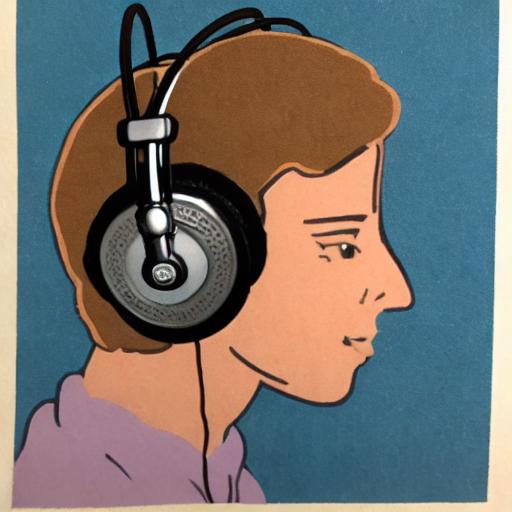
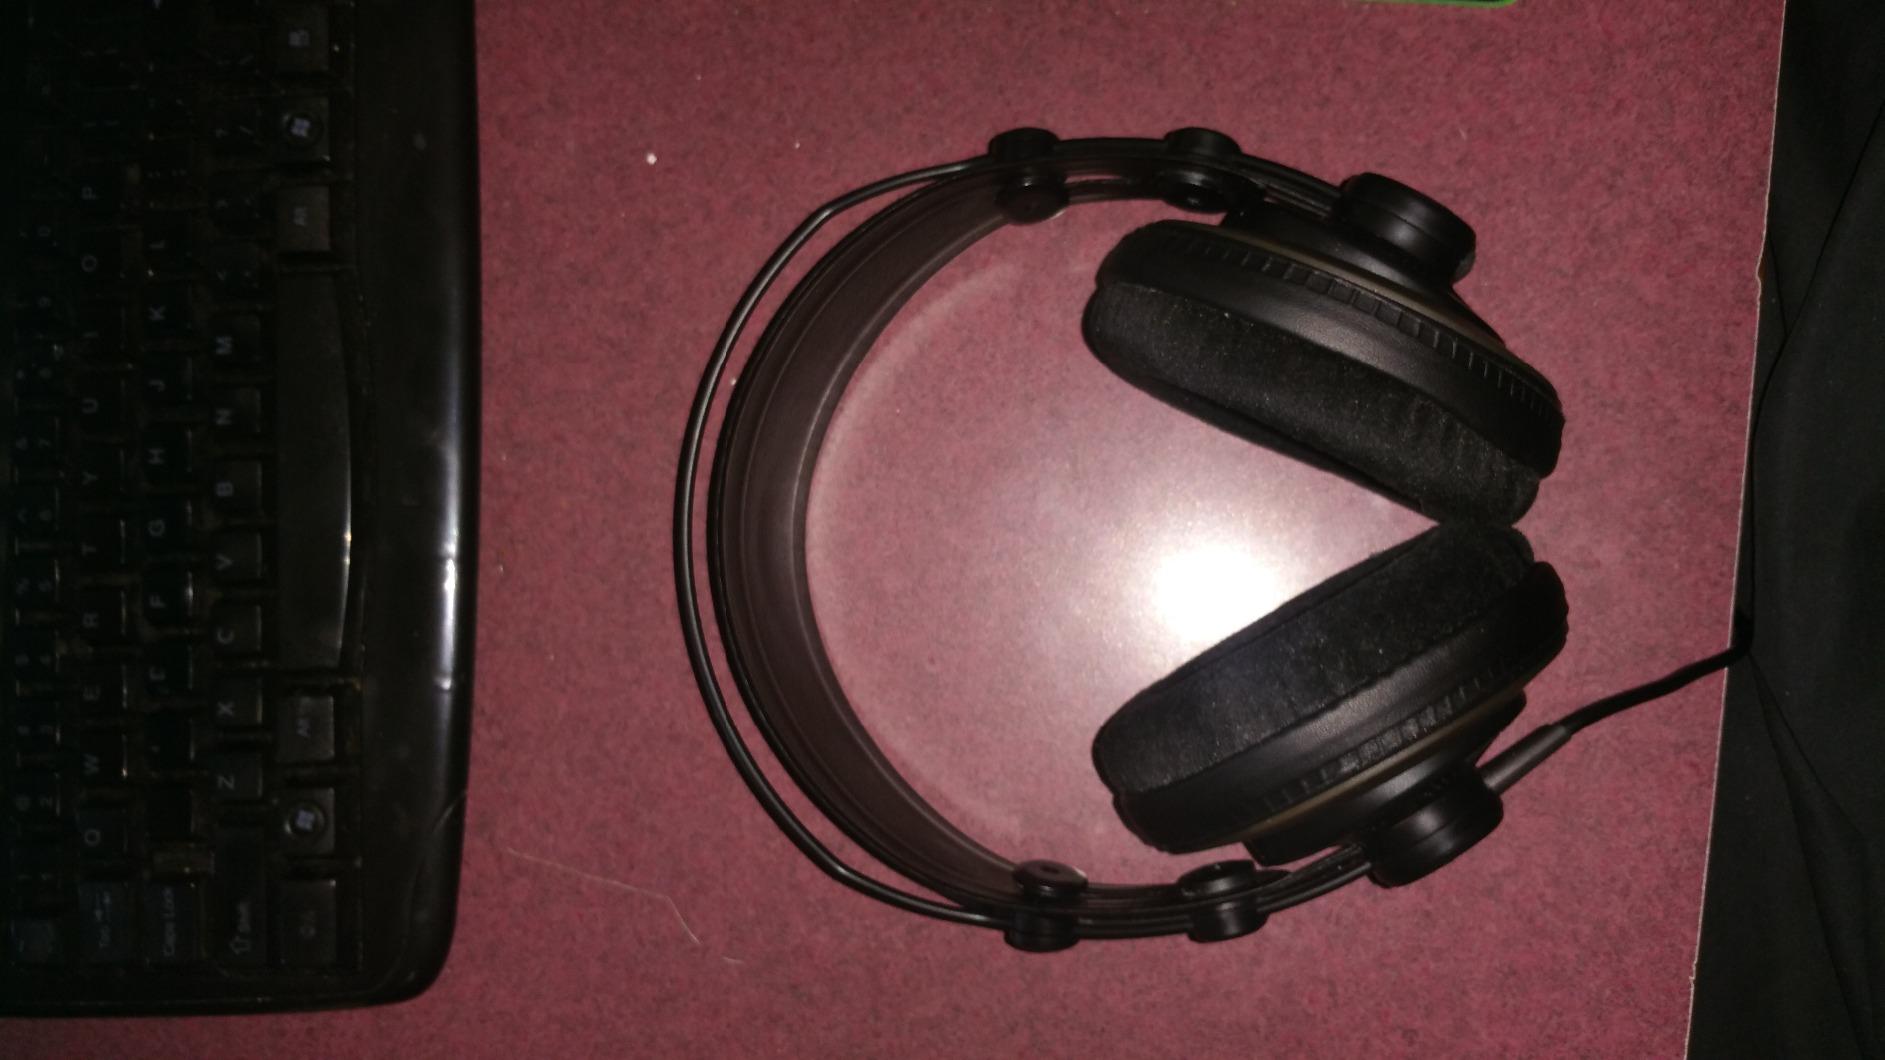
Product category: headphones
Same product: no